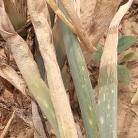
Crop: Onion
Condition: alternaria-d